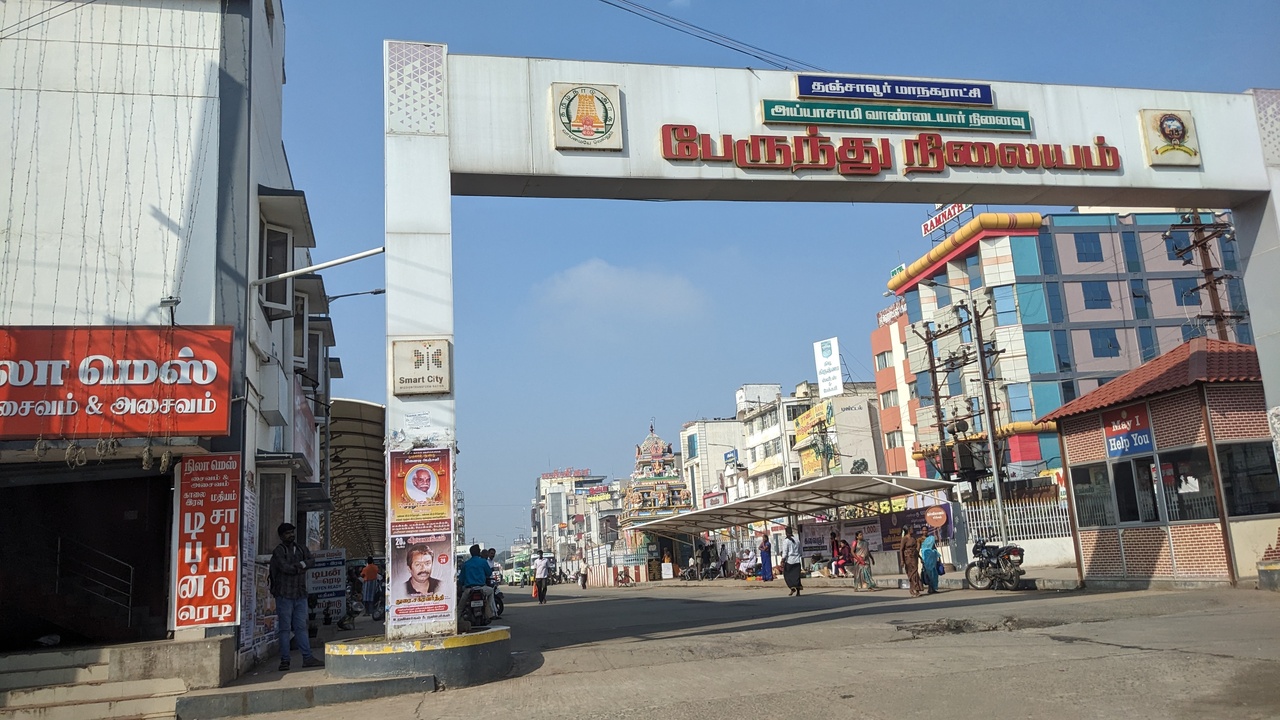
Photos taken from a trip to South eastern Tamilnadu